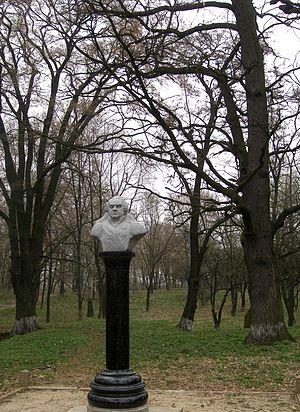
Khorochiv est une commune urbaine de l'oblast de Jytomyr, en Ukraine, et le centre administratif du raïon de Khorochiv. Sa population s'élevait à 7 862 habitants en 2013.